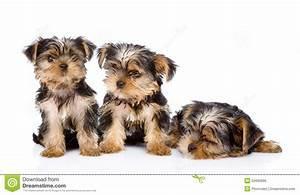
dog